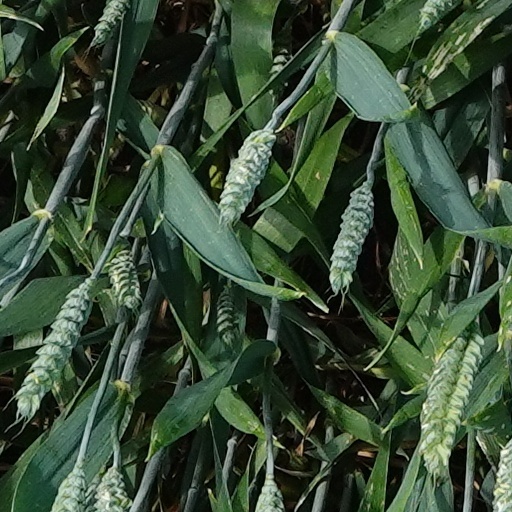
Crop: wheat